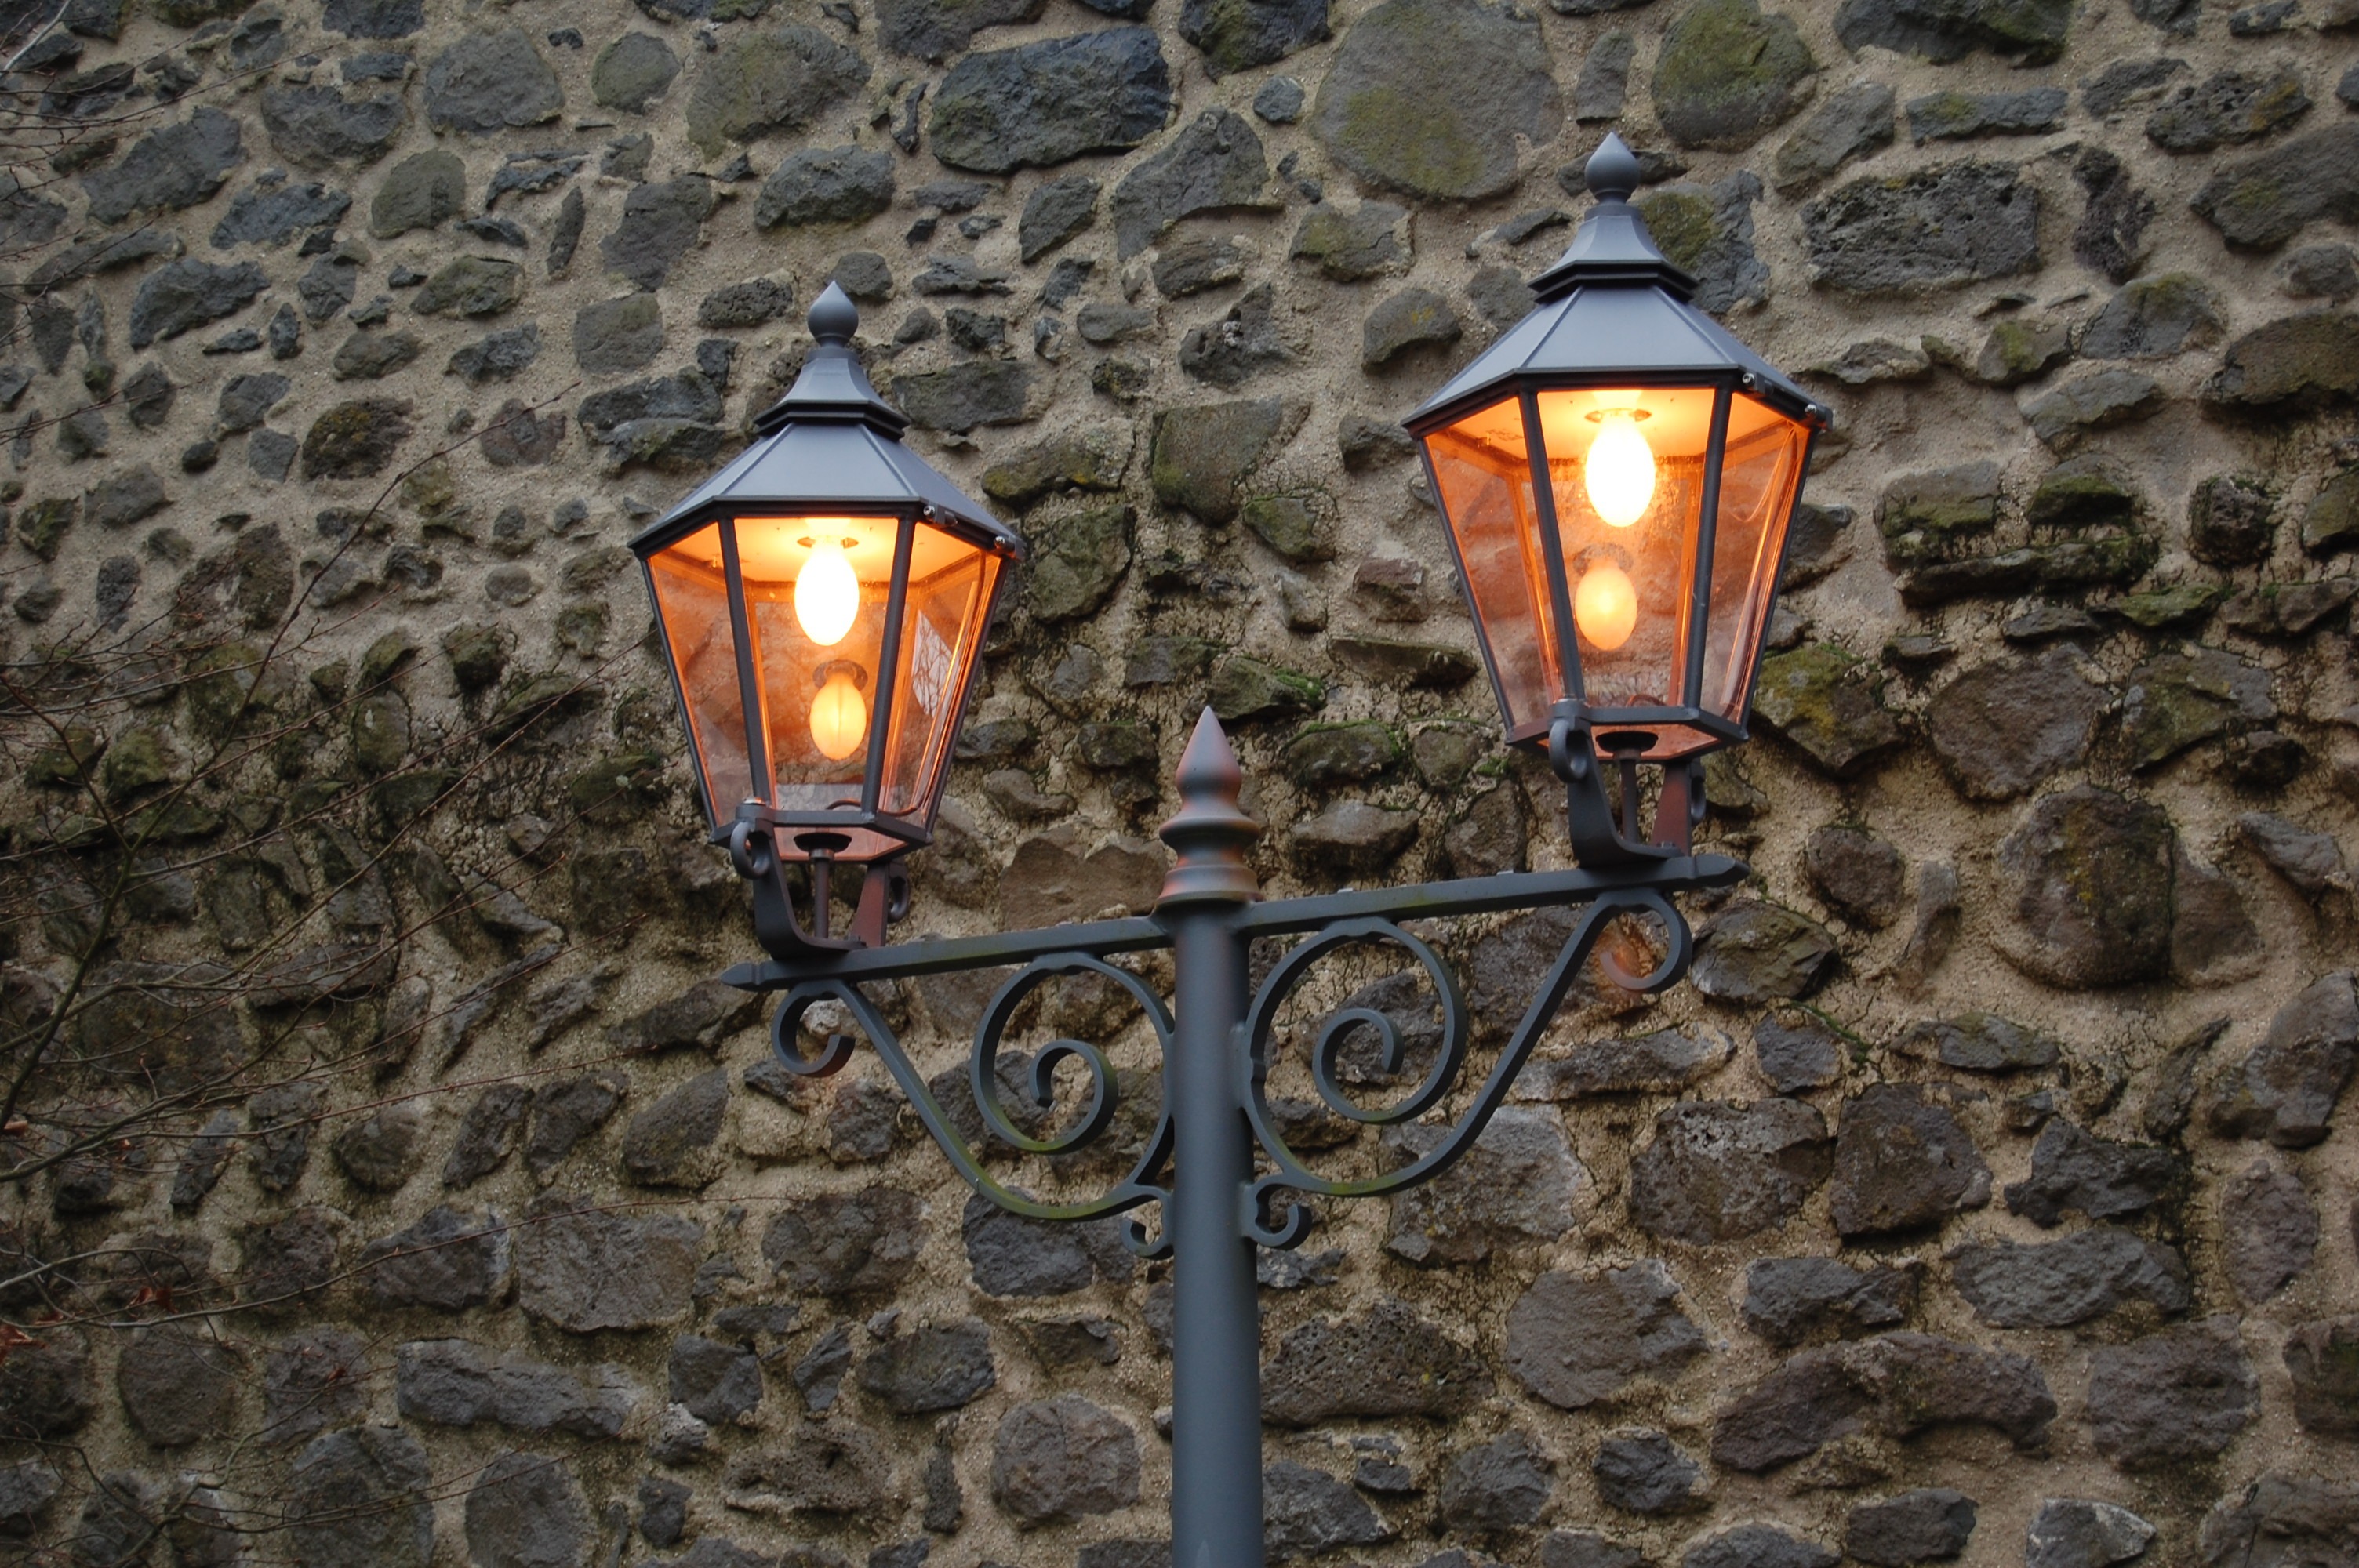
light, wall, lantern, street light, lamp, lighting, decor, light fixture, masonry, outdoor lighting